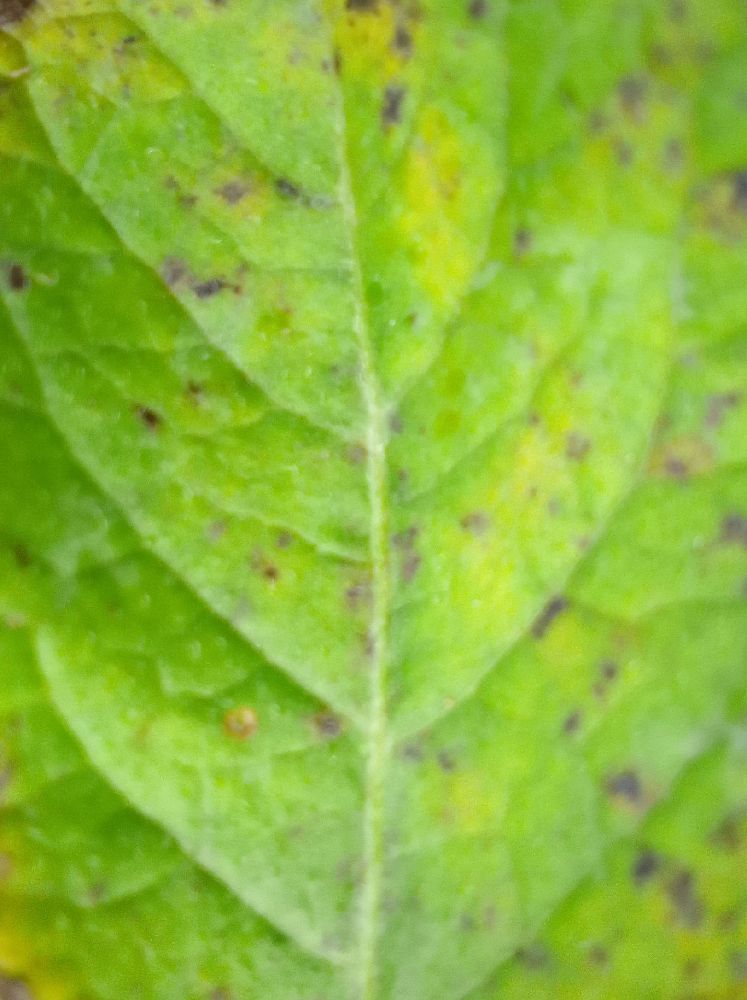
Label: Early blight